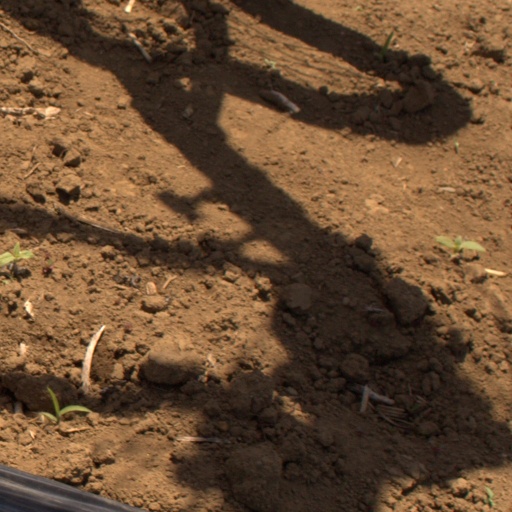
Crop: Jerusalem artichoke